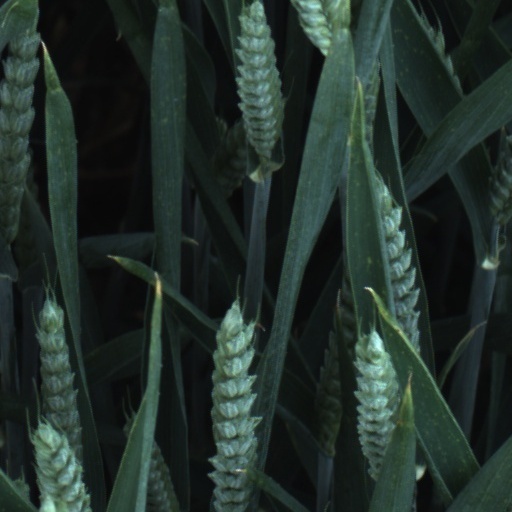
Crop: wheat